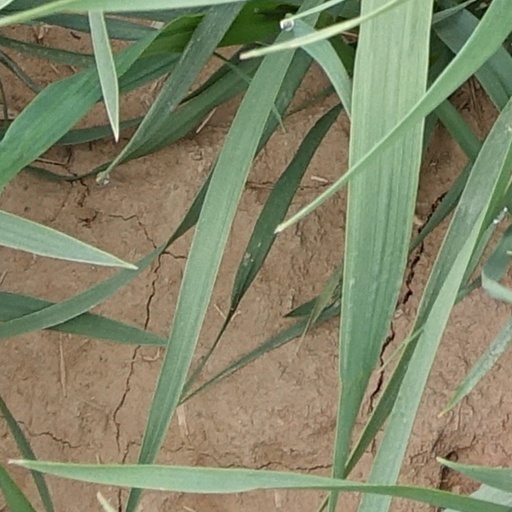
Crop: wheat